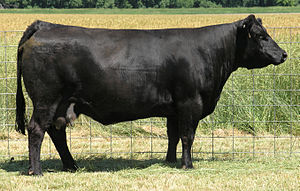
Simmentalkvæg
Noramerikansk renracet Simmental ko
Simmental kvæg er en alsidig kvægrace, der stammer fra dalen Simme i Berner Oberland i det vestlige Schweiz.